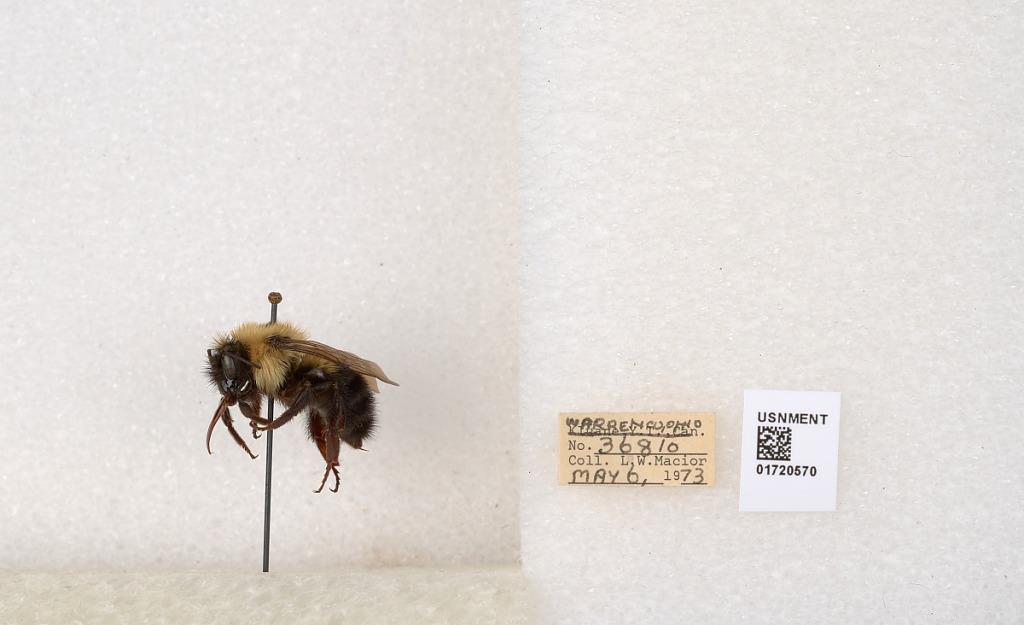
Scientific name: Bombus bimaculatus Cresson
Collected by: L. Macior
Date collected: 1973-5-6
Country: United States
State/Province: Ohio
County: Warren
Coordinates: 39.4276, -84.1668